Mercedes-Benz S-Class

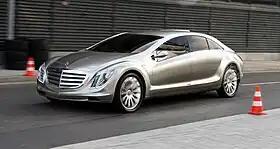
The F700 research car

Officially unveiled in May 2013, the new S-Class has a more streamlined appearance than the outgoing model. Some interesting features include a large front grille inspired by the F700 Concept car and LED lights used exclusively inside and out — a first in the automotive industry. Two strong converging character lines give the flanks a more sculpted look, while integrated exhaust tips and a large glass roof (likely optional) highlight the design.